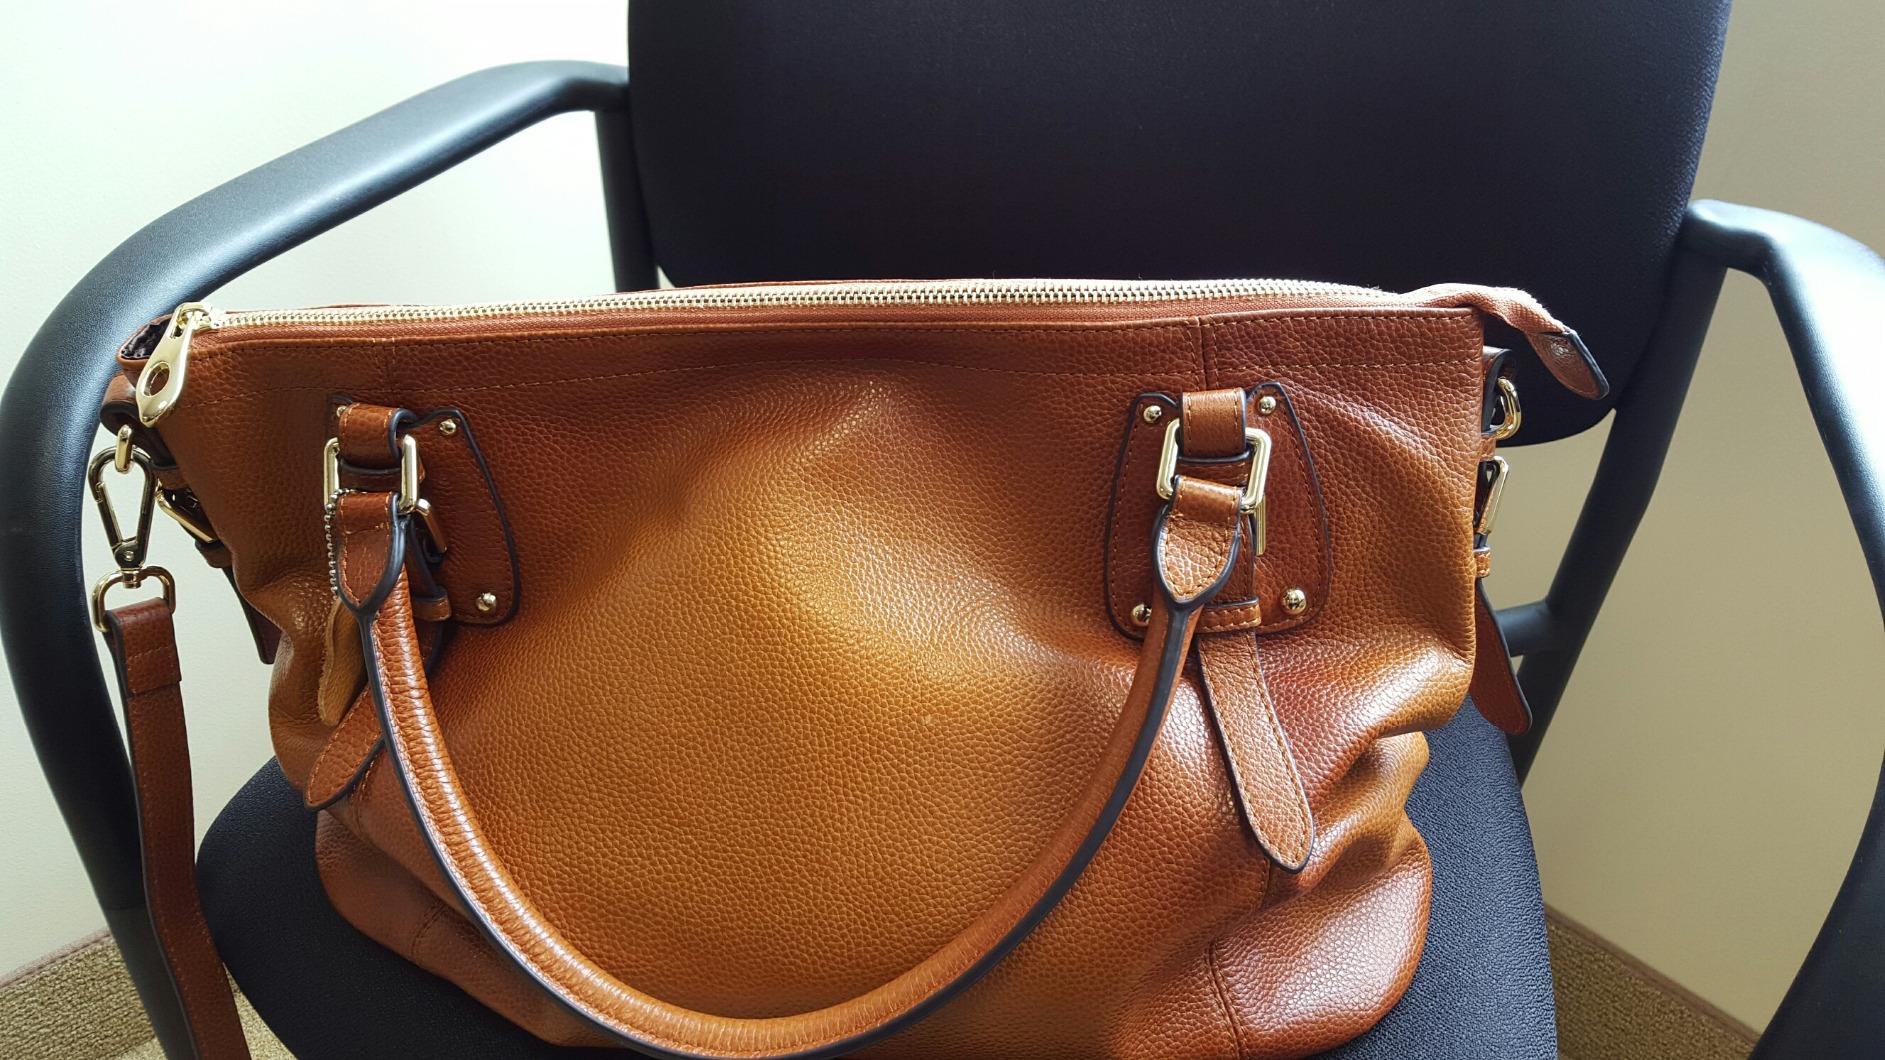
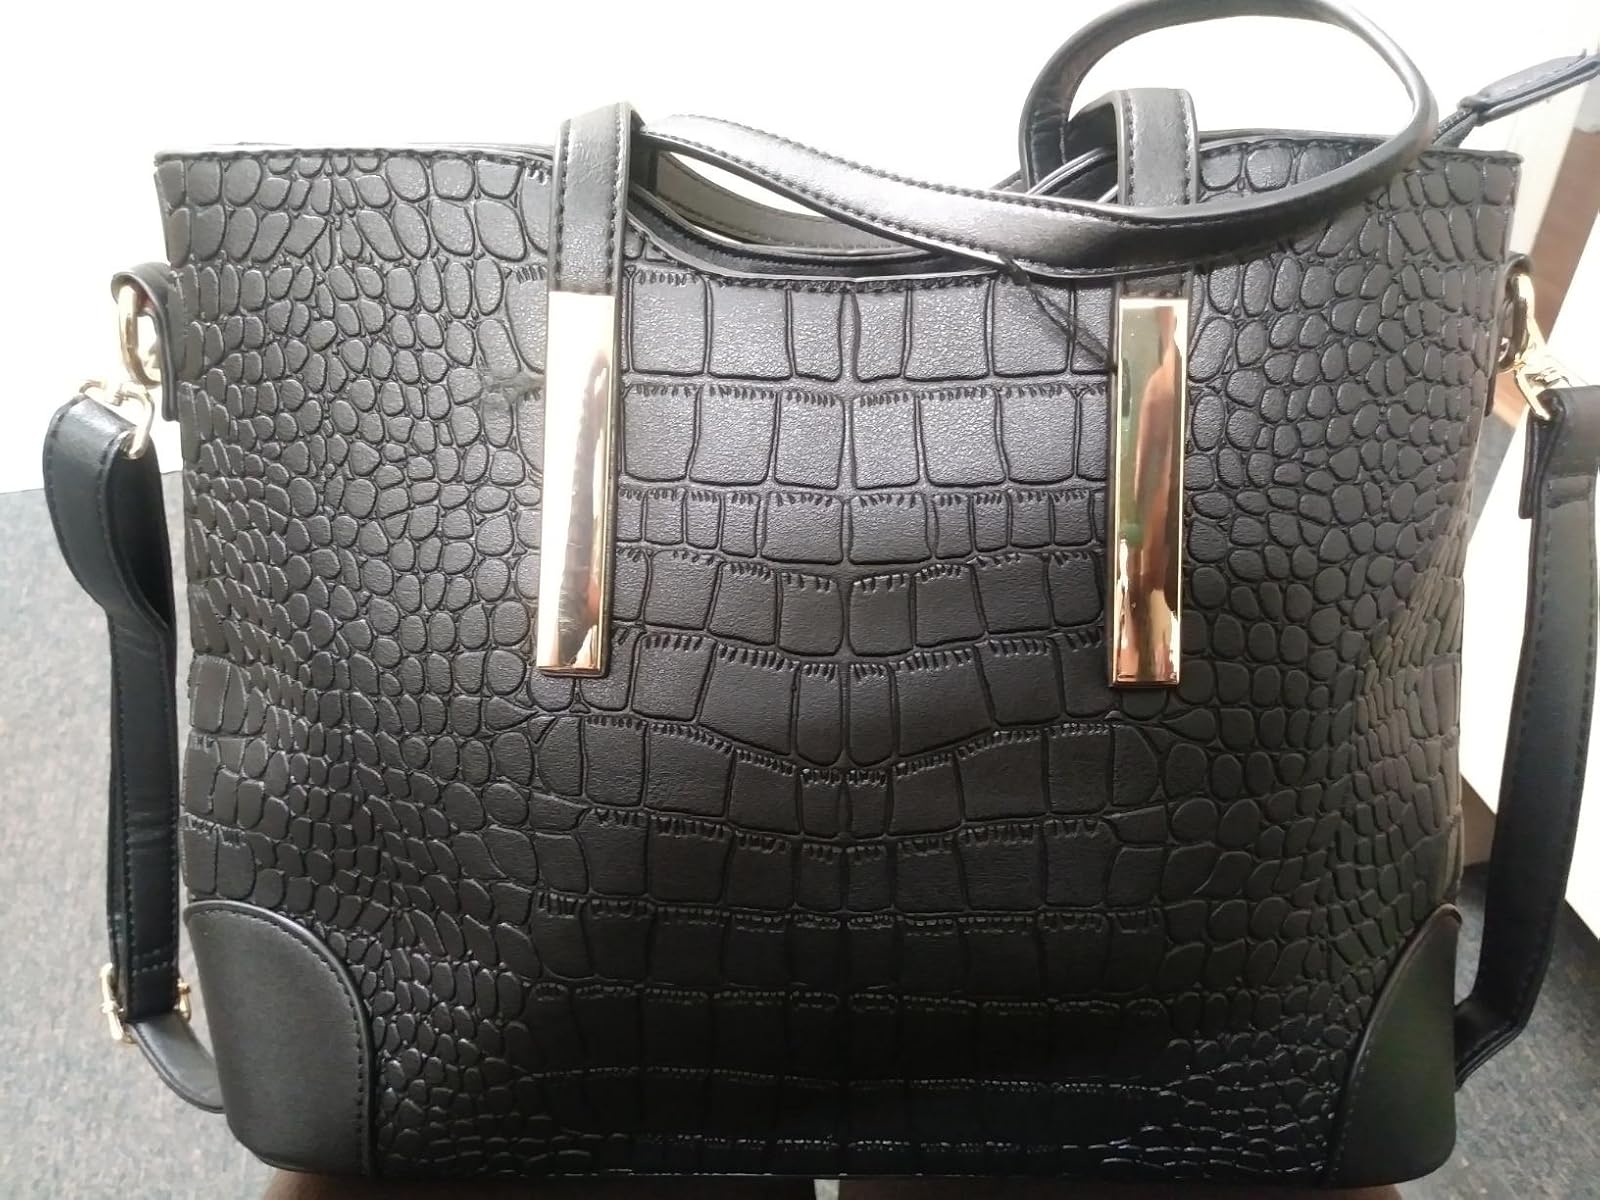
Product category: accessories_handbag
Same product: no